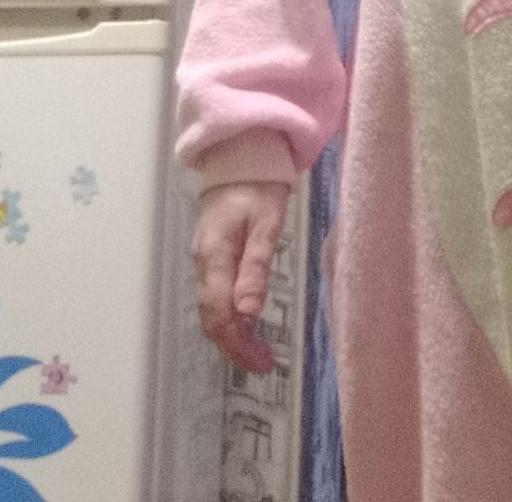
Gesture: no_gesture